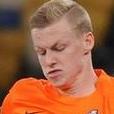
Age: 20